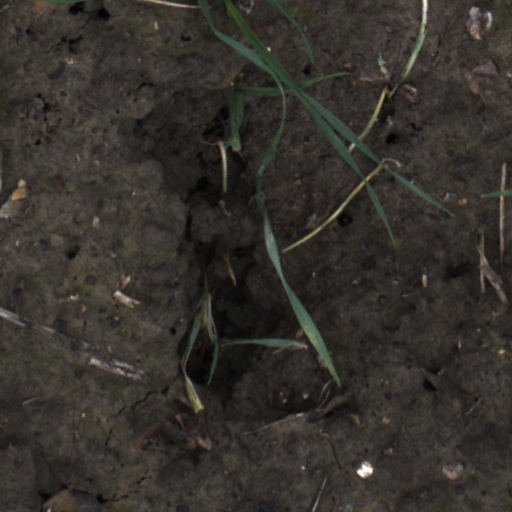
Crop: wheat